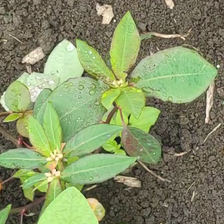
Weed species: Moti_dudhi(Euphorbia_geneculata_L)